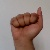
The image shows a hand gesture representing the letter 'A' in Indian Sign Language.